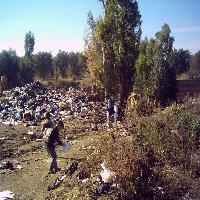
Weather: sun or clear